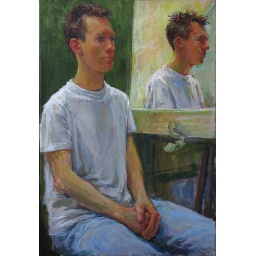
Haar portret van mij, geschilderd in 2000, toen ik omringd door spiegels poseerde voor Willem